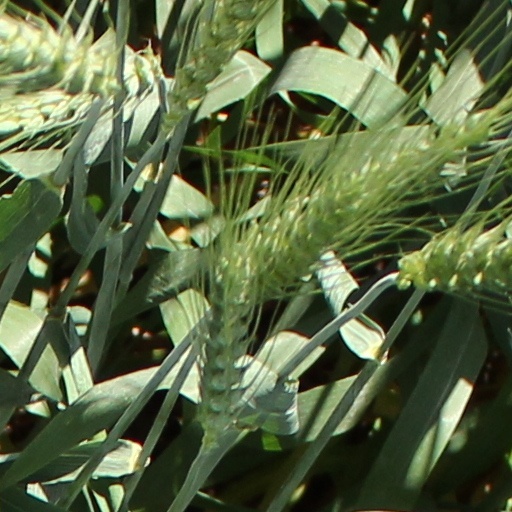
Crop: wheat